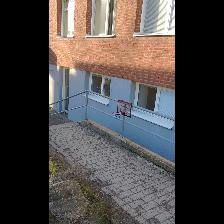
Label: NonHuman